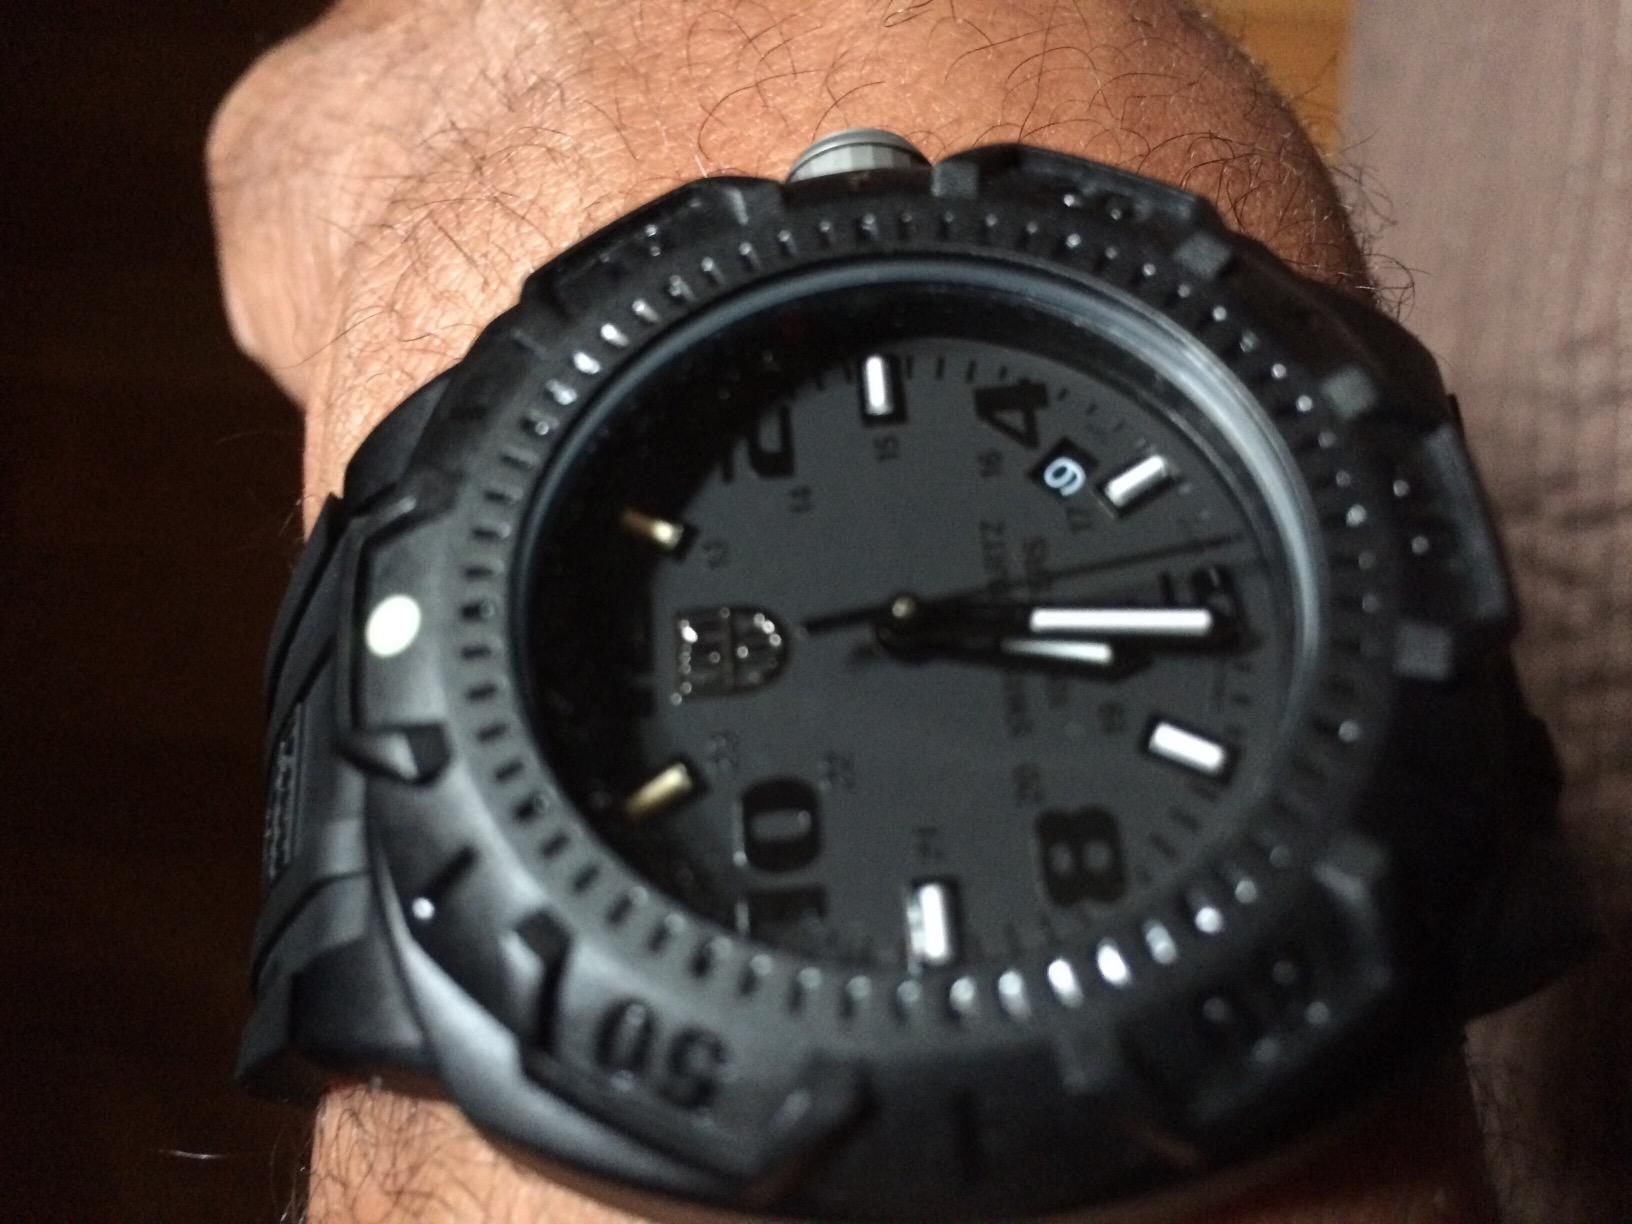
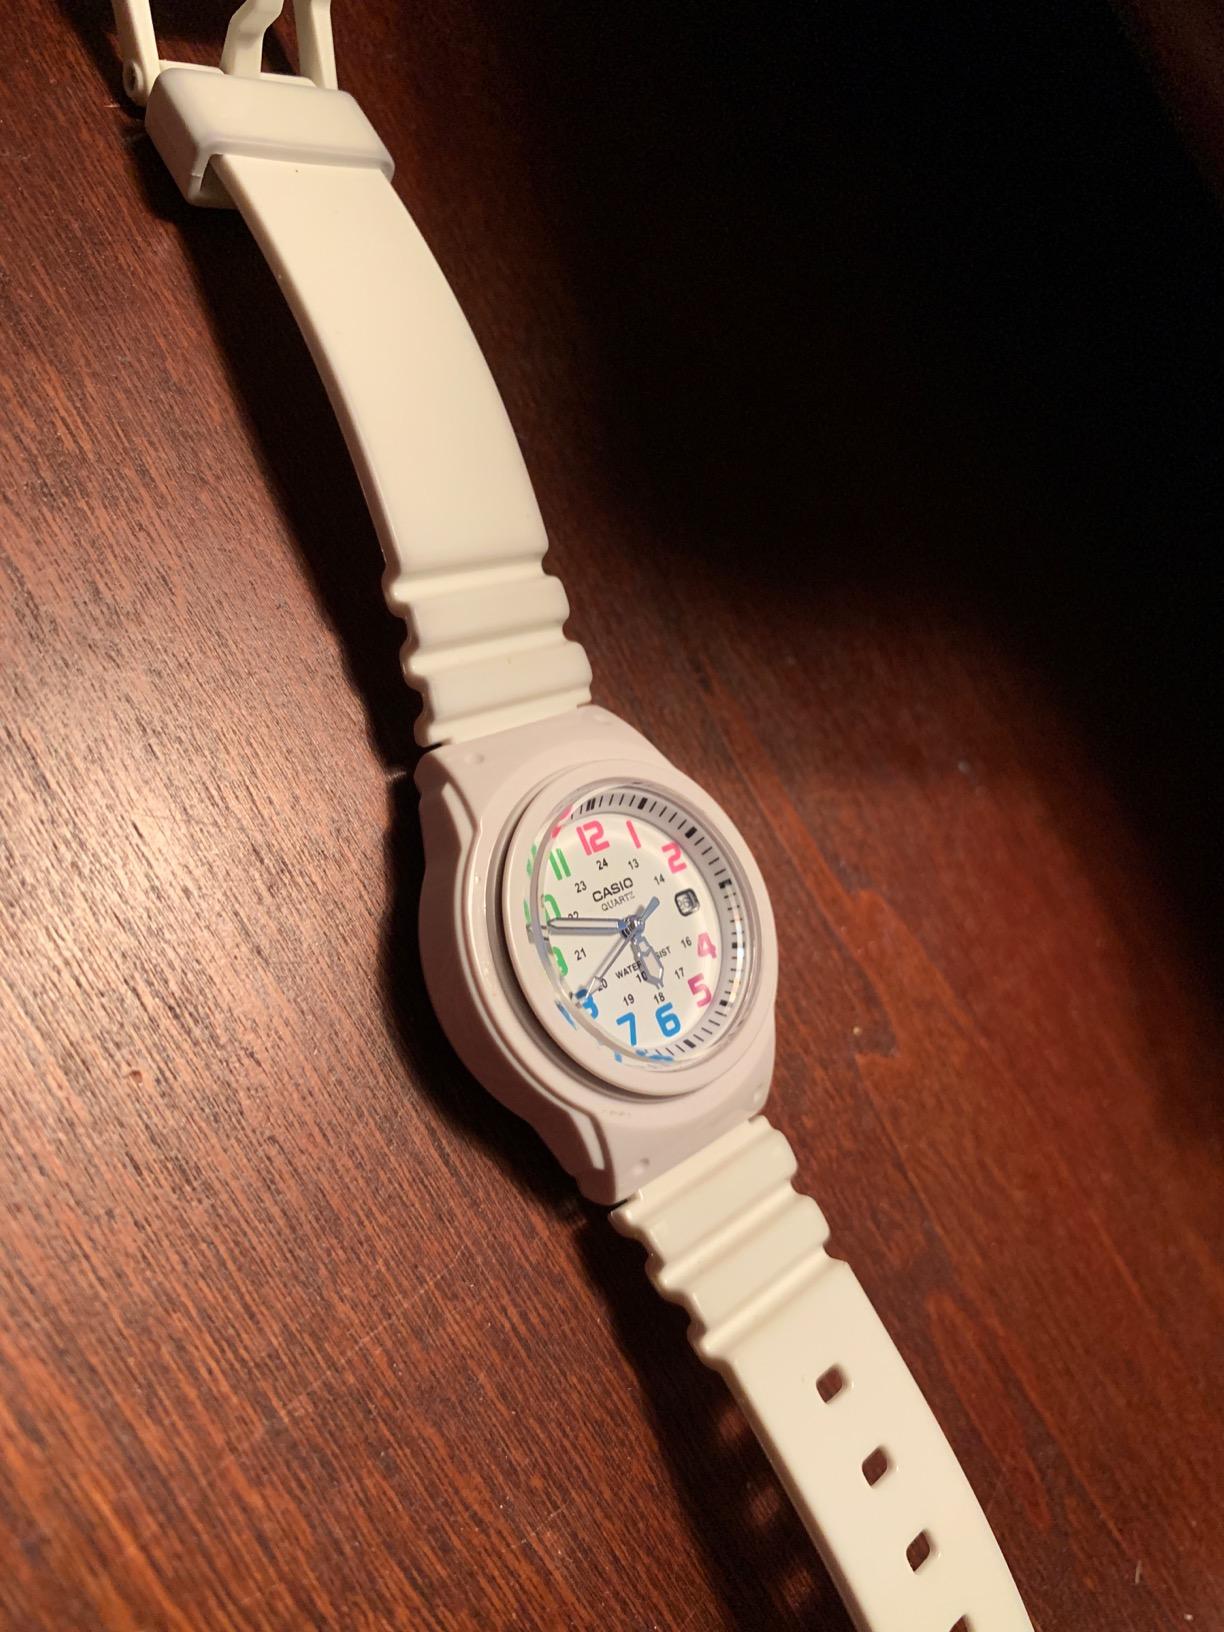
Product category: accessories_watch
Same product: no